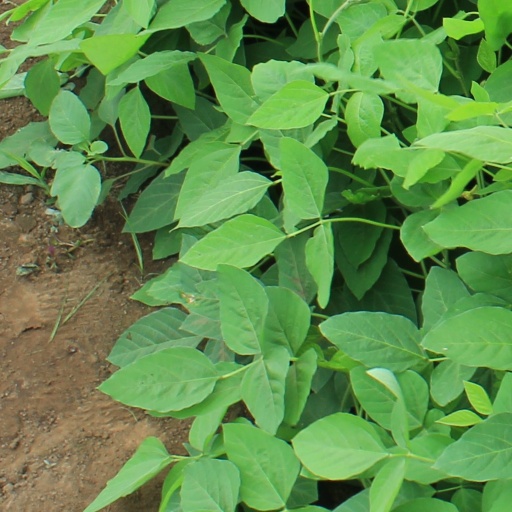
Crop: soybean